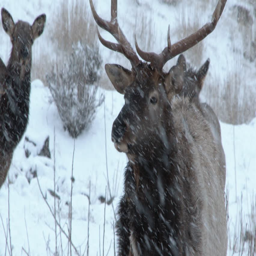
a big bull elk walks through large herd while snow falls during winter